Raja the Great

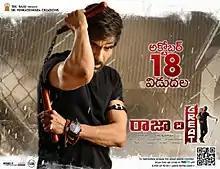
Theatrical release poster

Raja the Great is a 2017 Indian Telugu-language action comedy film written and directed by Anil Ravipudi and produced by Dil Raju on Sri Venkateswara Creations banner. The film stars Ravi Teja as a visually impaired man, alongside Mehreen Pirzada and Radhika. Vivan Bhatena (in his Telugu Debut), Rajendra Prasad, Prakash Raj and Sampath Raj play supporting roles with music composed by Sai Karthik. The film marks the debut of Teja's son Mahadhan as child actor.